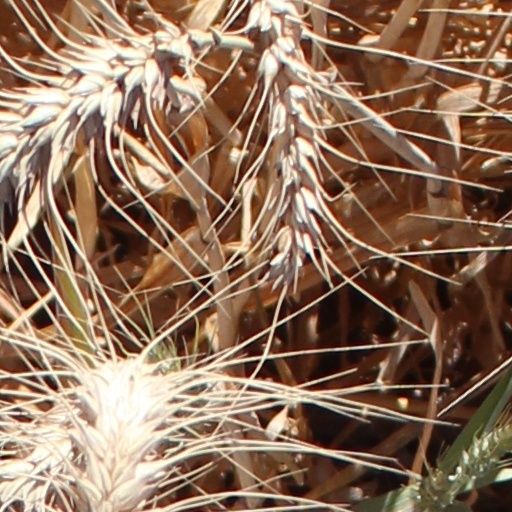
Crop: wheat